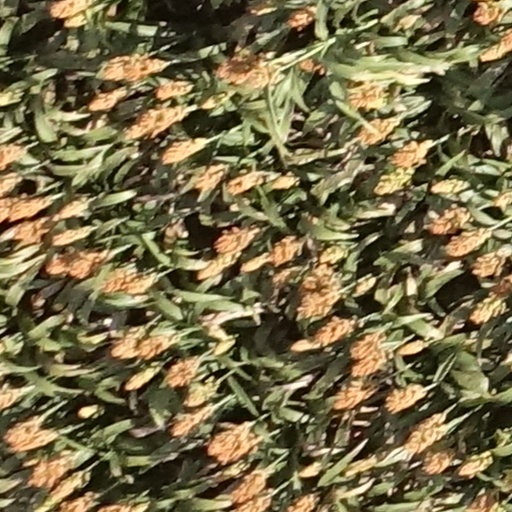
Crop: sorghum